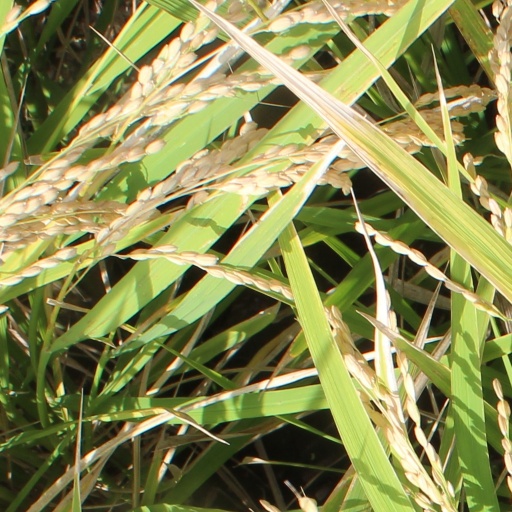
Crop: rice